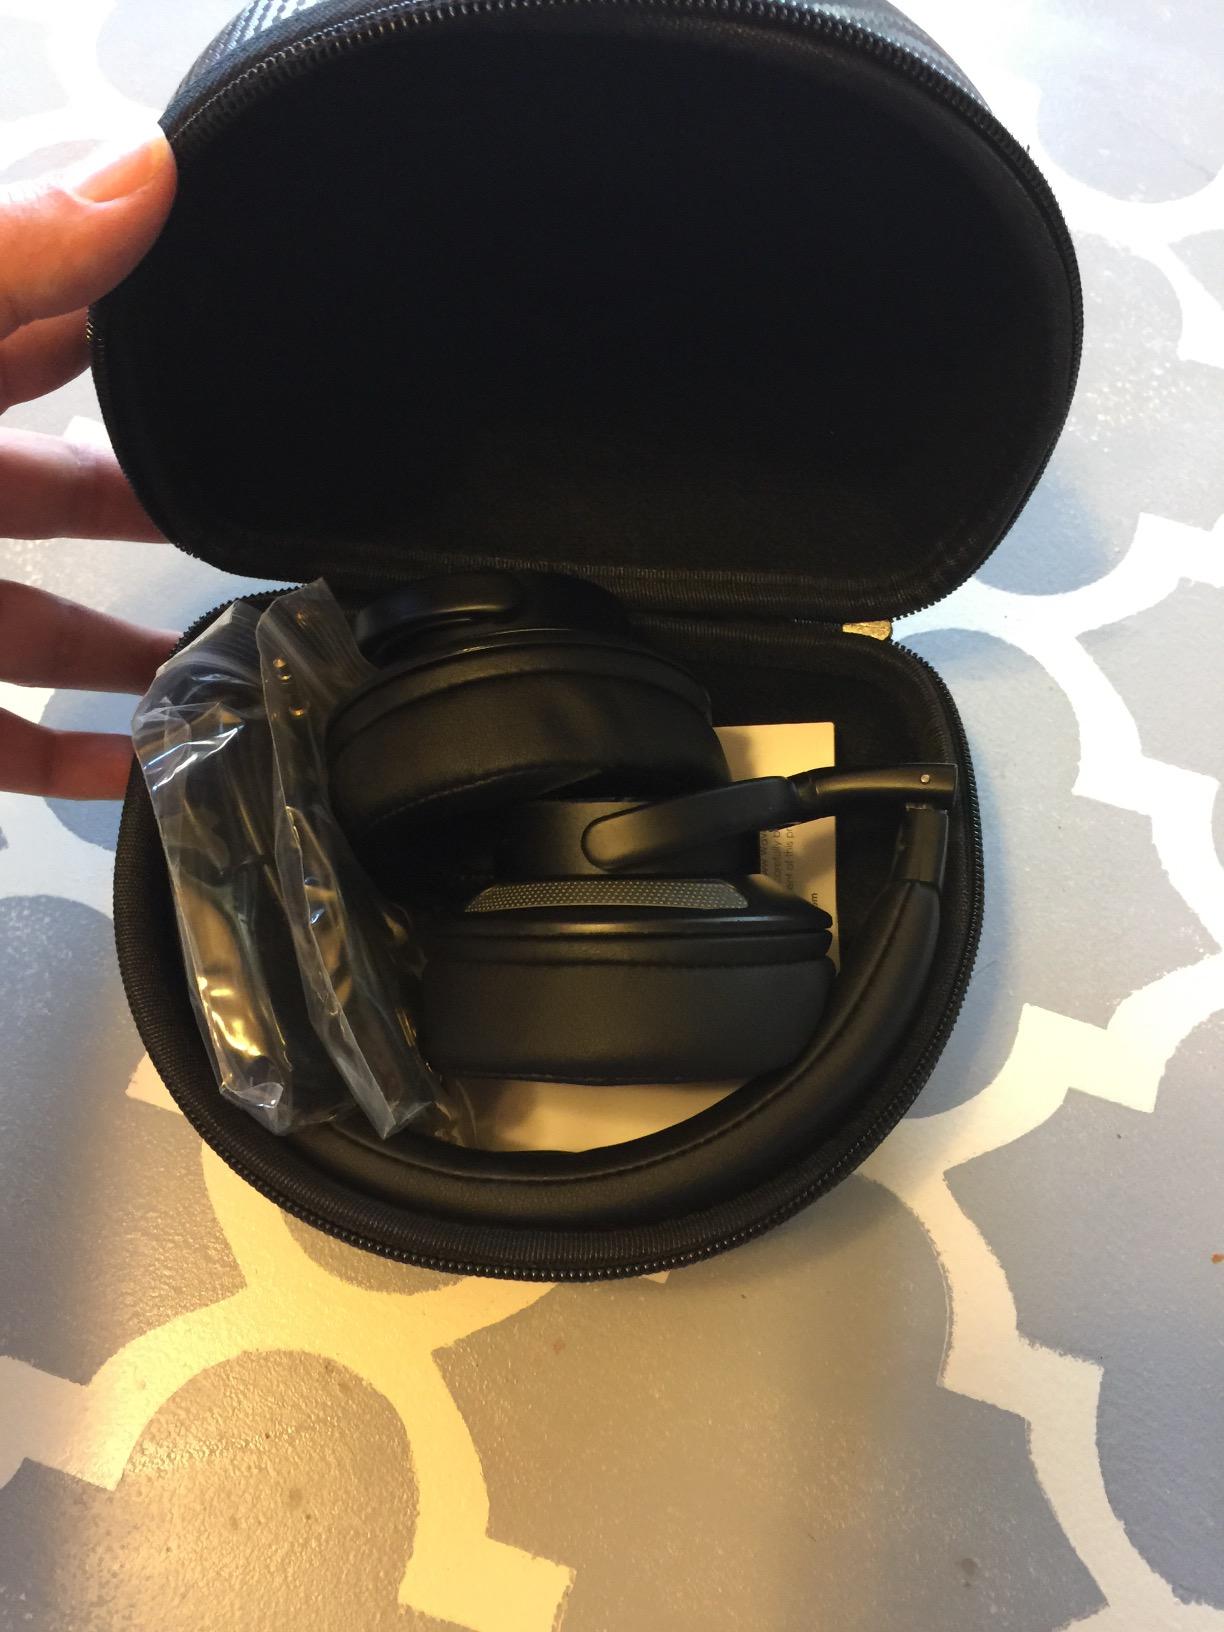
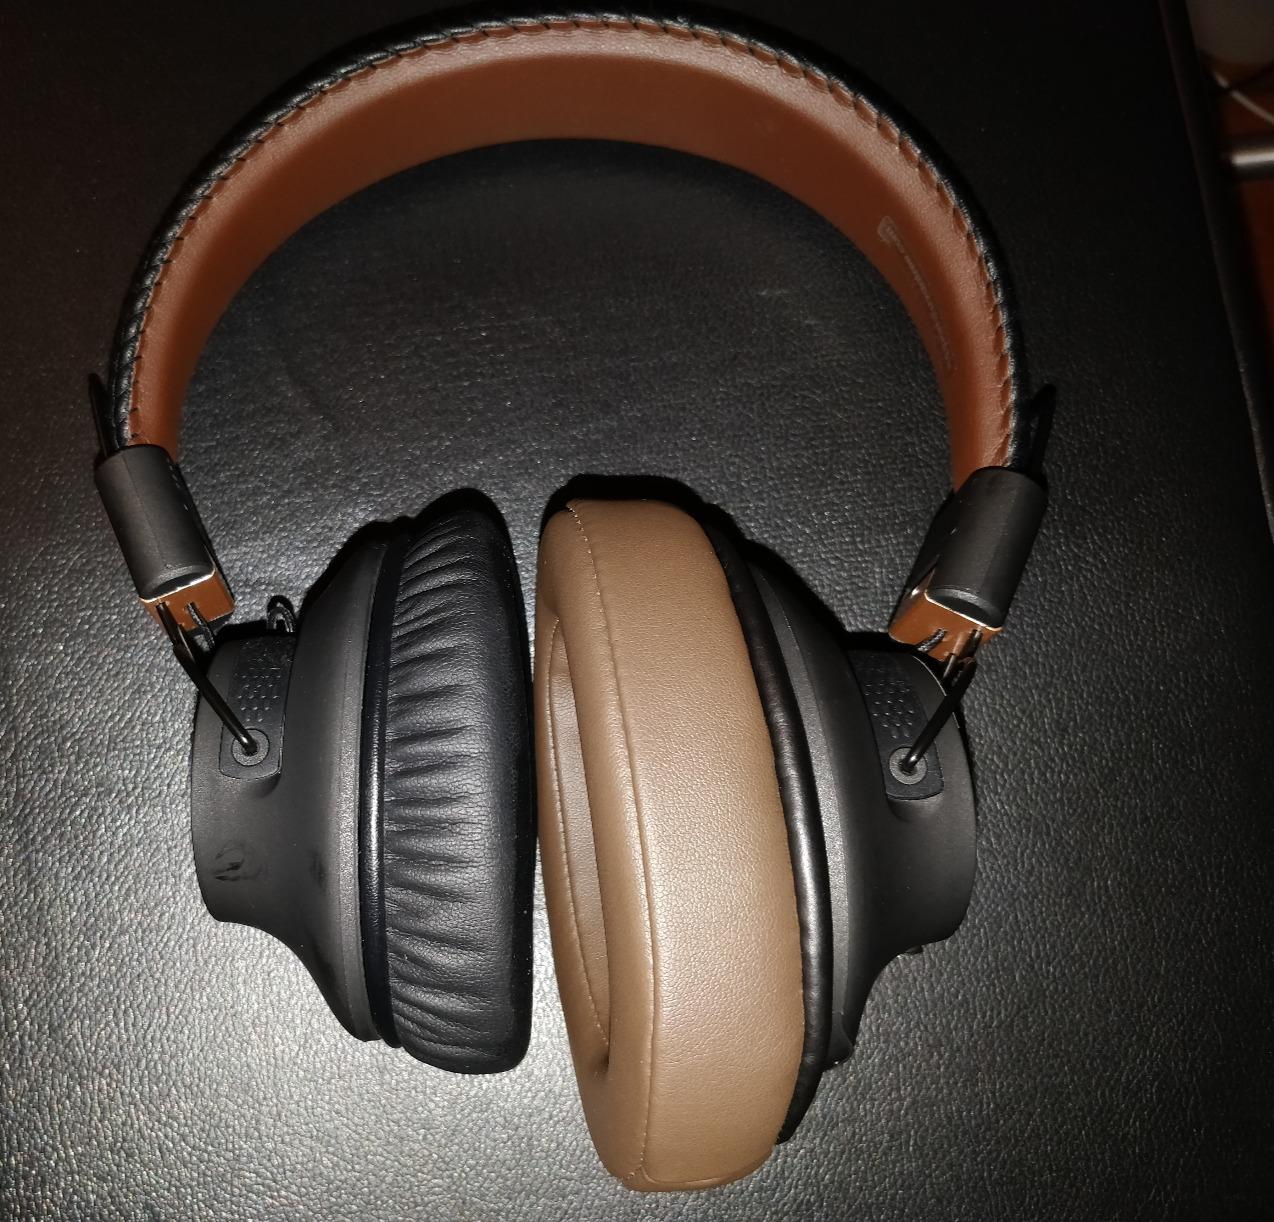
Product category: headphones
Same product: no